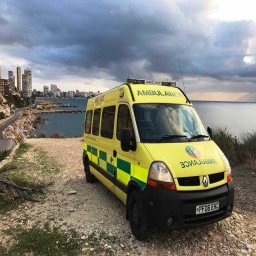
Label: ambulance